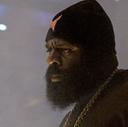
Age: 32